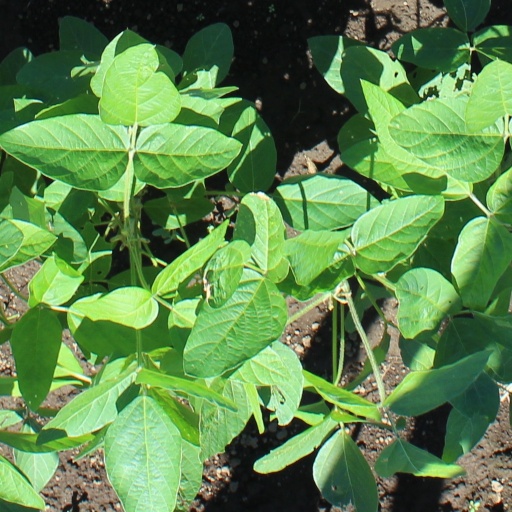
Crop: soybean